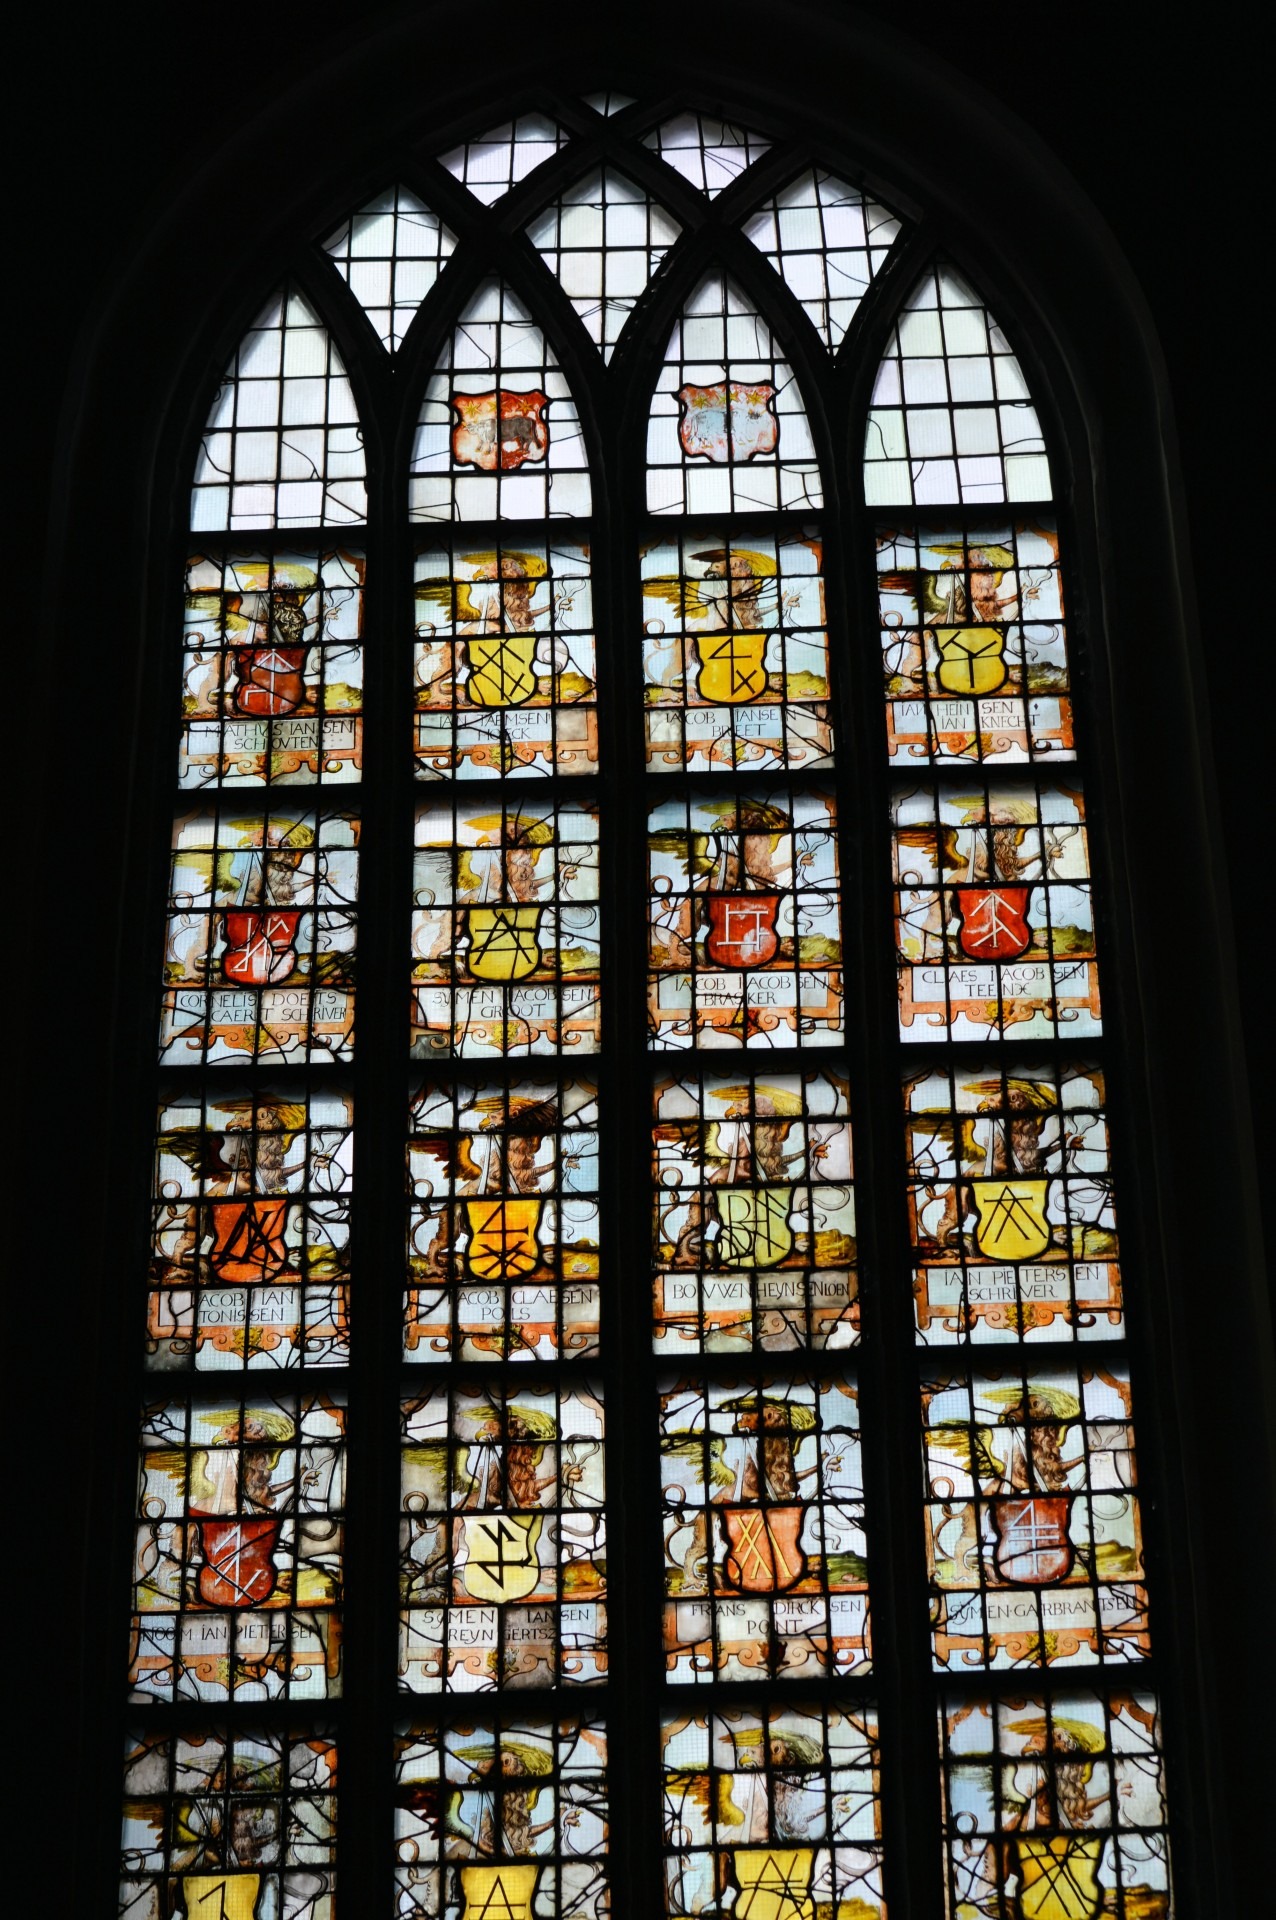
window, glass, church, material, stained glass, holland, text, faith, symmetry, history, stained, tradition, graphics, church window, daylighting